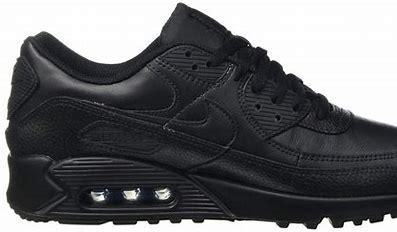
Brand: Nike
Model: Air Max 90 Sale